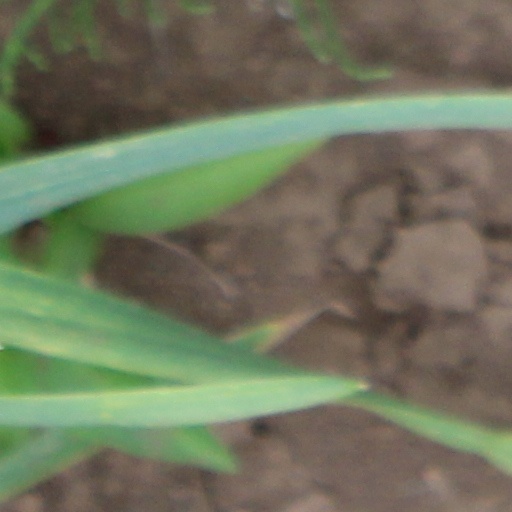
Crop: wheat